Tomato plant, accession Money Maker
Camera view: horizontal (90 deg, fisheye); turntable rotation: 0 degrees
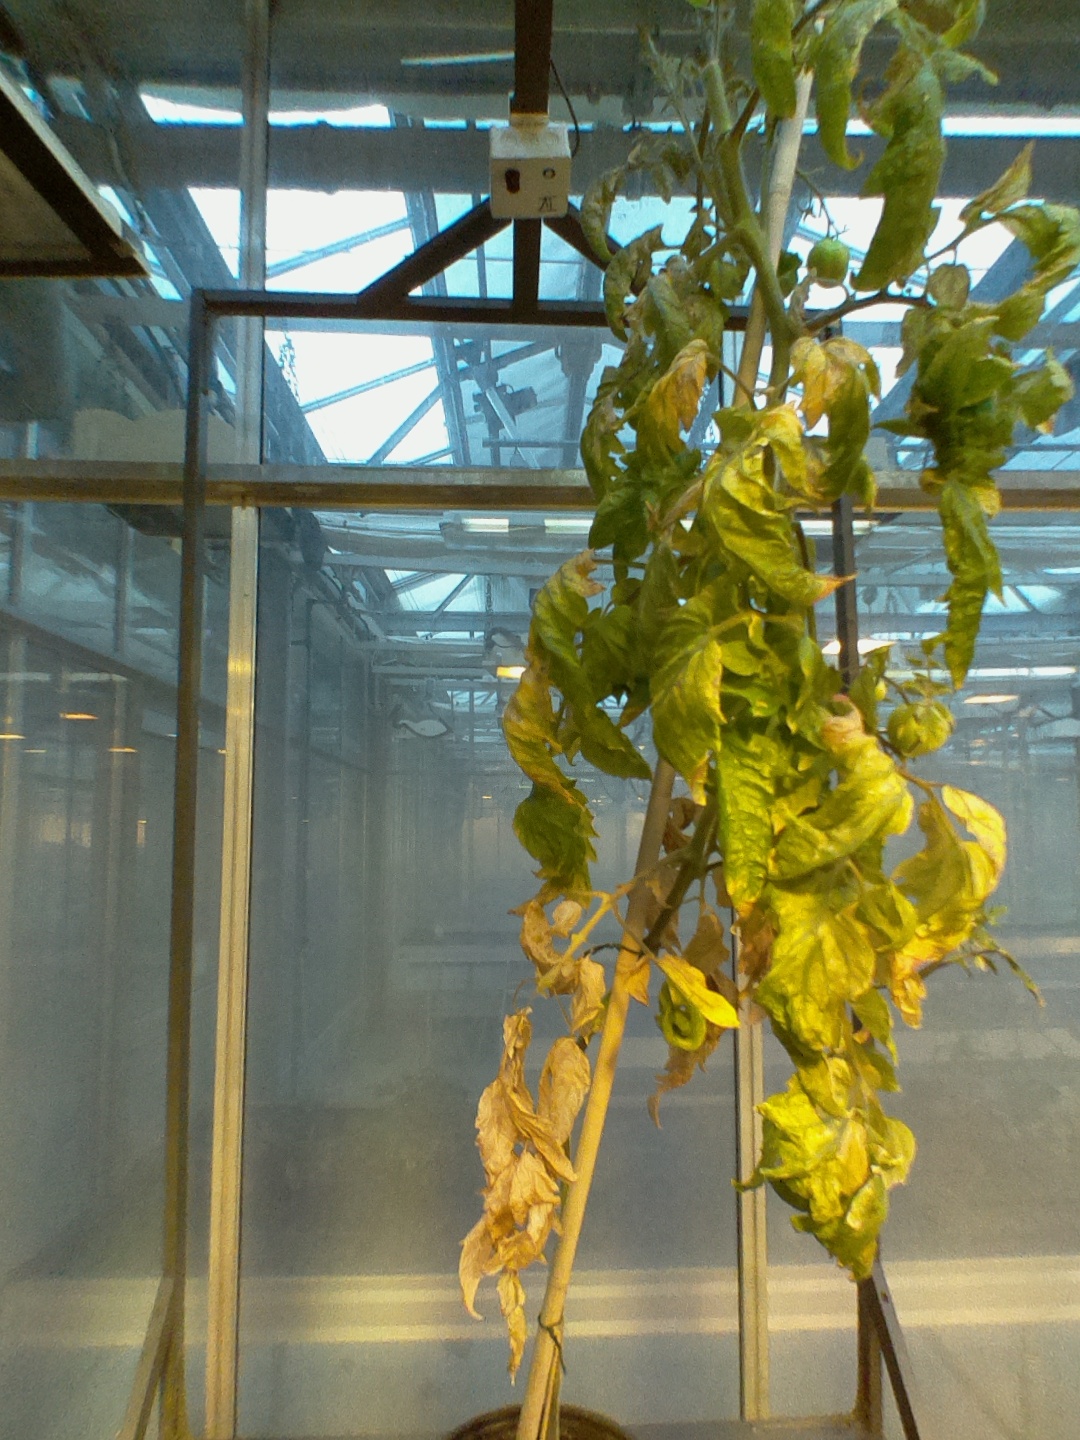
BBCH growth stage 84: 40%-50% of fruits show typical fully ripe color